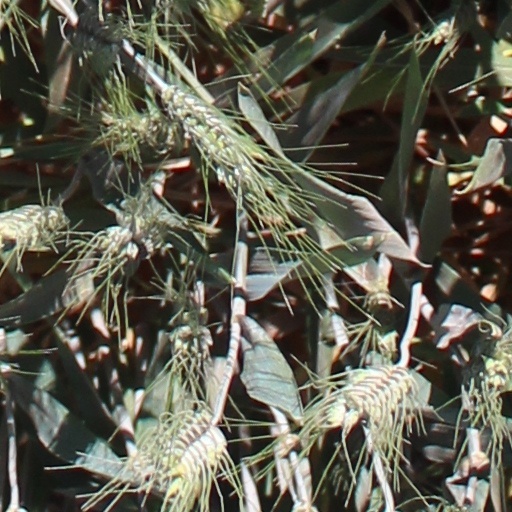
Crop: wheat